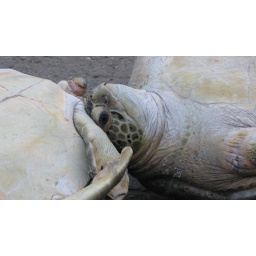
The green turtle is listed as endangered by the International Union for the Conservation of Nature.